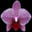
Label: orchid